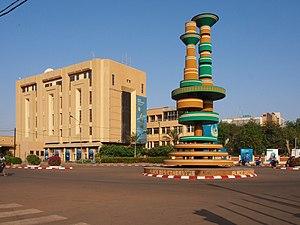
Place des cinéastes, Ouagadougou, Burkina Faso
Ouagadougou, appelée communément Ouaga, est la capitale et plus grande ville du Burkina Faso, avec une population de 2,5 millions d'habitants en 2015. C'est le centre culturel, économique et administratif du pays. Les habitants de Ouagadougou sont appelés Ouagalais.